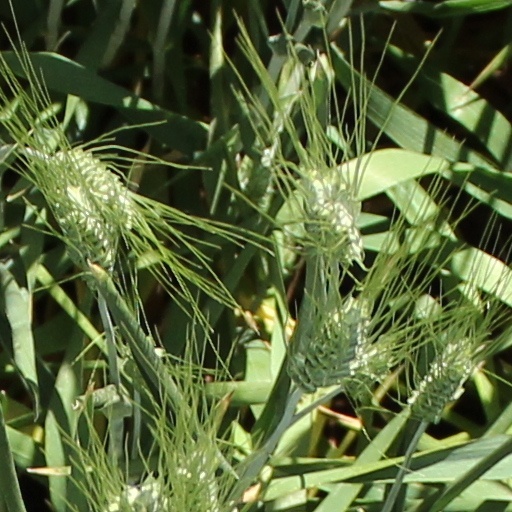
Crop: wheat